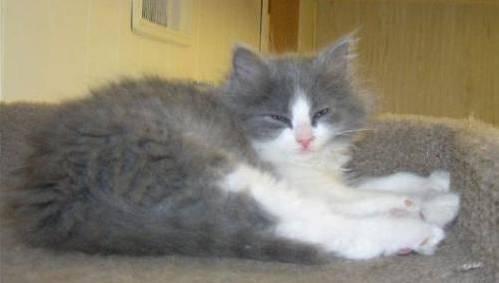
cat